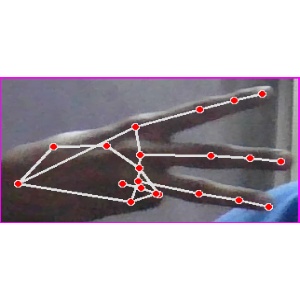
अक्षर: भ